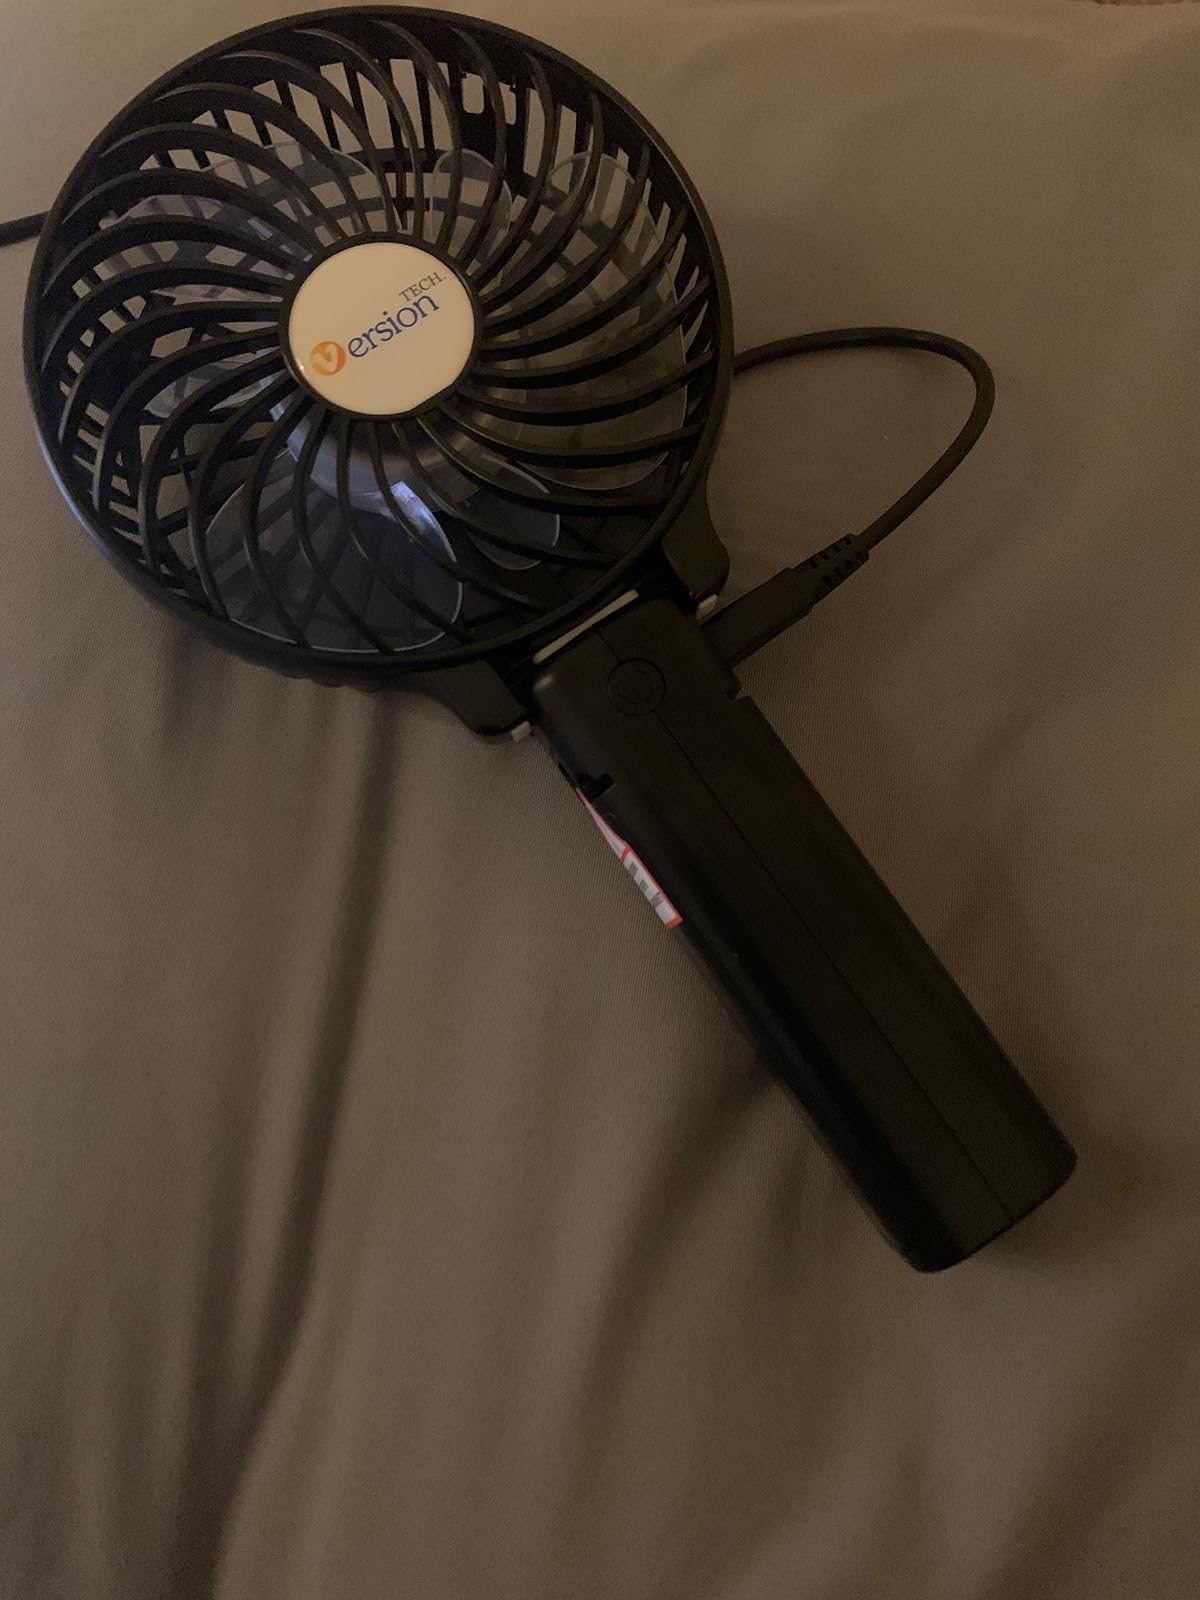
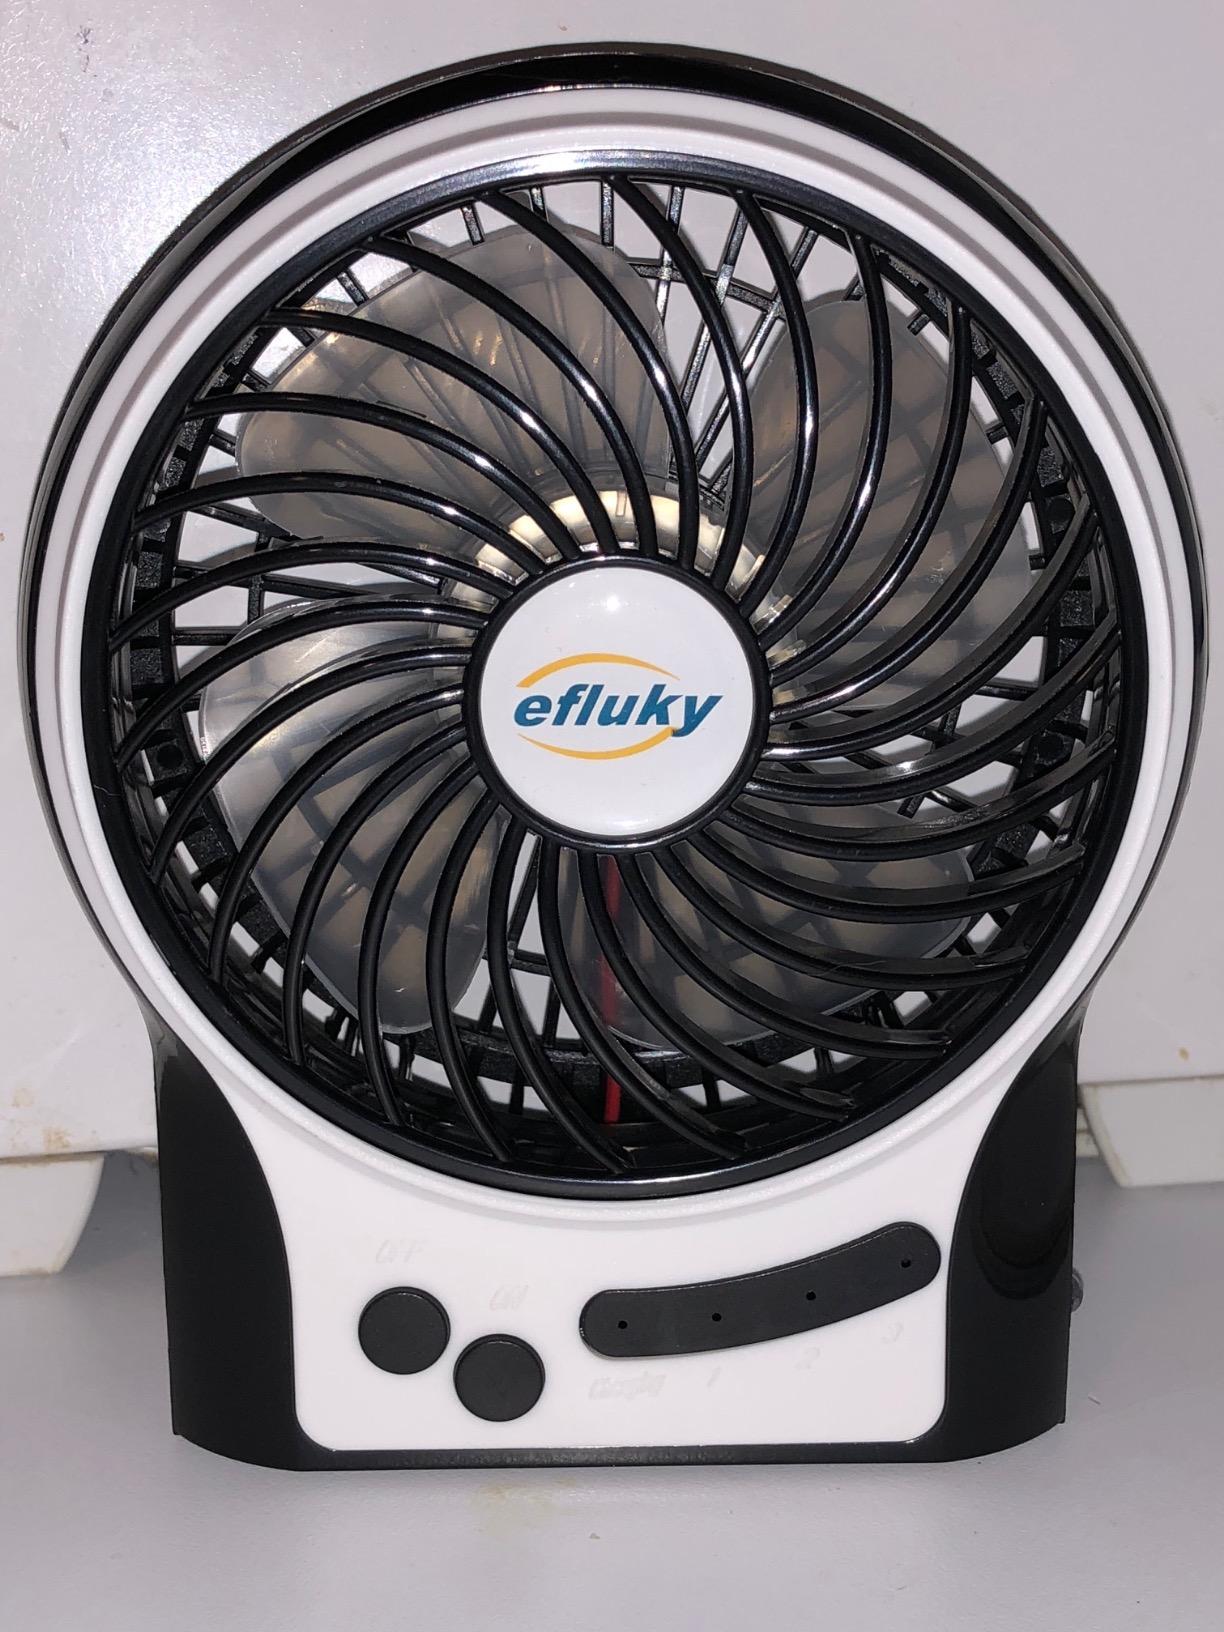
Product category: fan
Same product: no